Donnybrook Fair

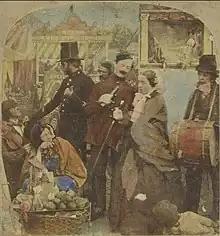
Donnybrook Fair (1852-59)

Donnybrook Fair was a fair that was held in Donnybrook, Dublin, from 1204 to 1855. It has given its name to an Irish jig, a chain of food stores, a broadsheet ballad, and is a slang term for a brawl or riot.